Patrick Theodore Moore

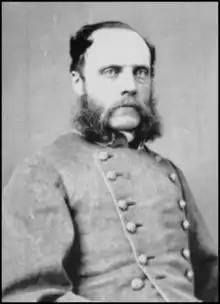
Brig. Gen. Patrick T. Moore

Patrick Theodore Moore (September 22, 1821 – February 19, 1883) was an Irish-born Confederate States Army brigadier general during the American Civil War. As colonel leading the 1st Virginia Infantry Regiment, he was severely wounded at the Battle of Blackburn's Ford on July 18, 1861, and was incapacitated for further field service. Thereafter, he served as an aide-de-camp, first to General Joseph E. Johnston and then to Lieutenant General James Longstreet, a judge advocate general on court martial duty and a brigade commander of Virginia Reserves (local defense forces) in the Department of Richmond. He was a merchant and Virginia militia officer before the war and an insurance agent after the conflict.